Cathedraltown

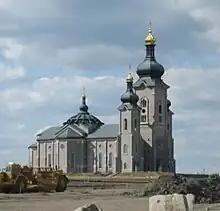

Designed under the direction of Donald Buttress, Cathedraltown reflects the Regency and Georgian architecture that was popular in London in the late 18th an early 19th centuries.